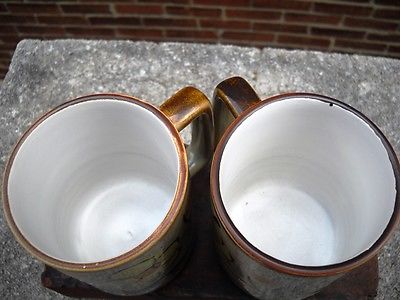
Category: mug